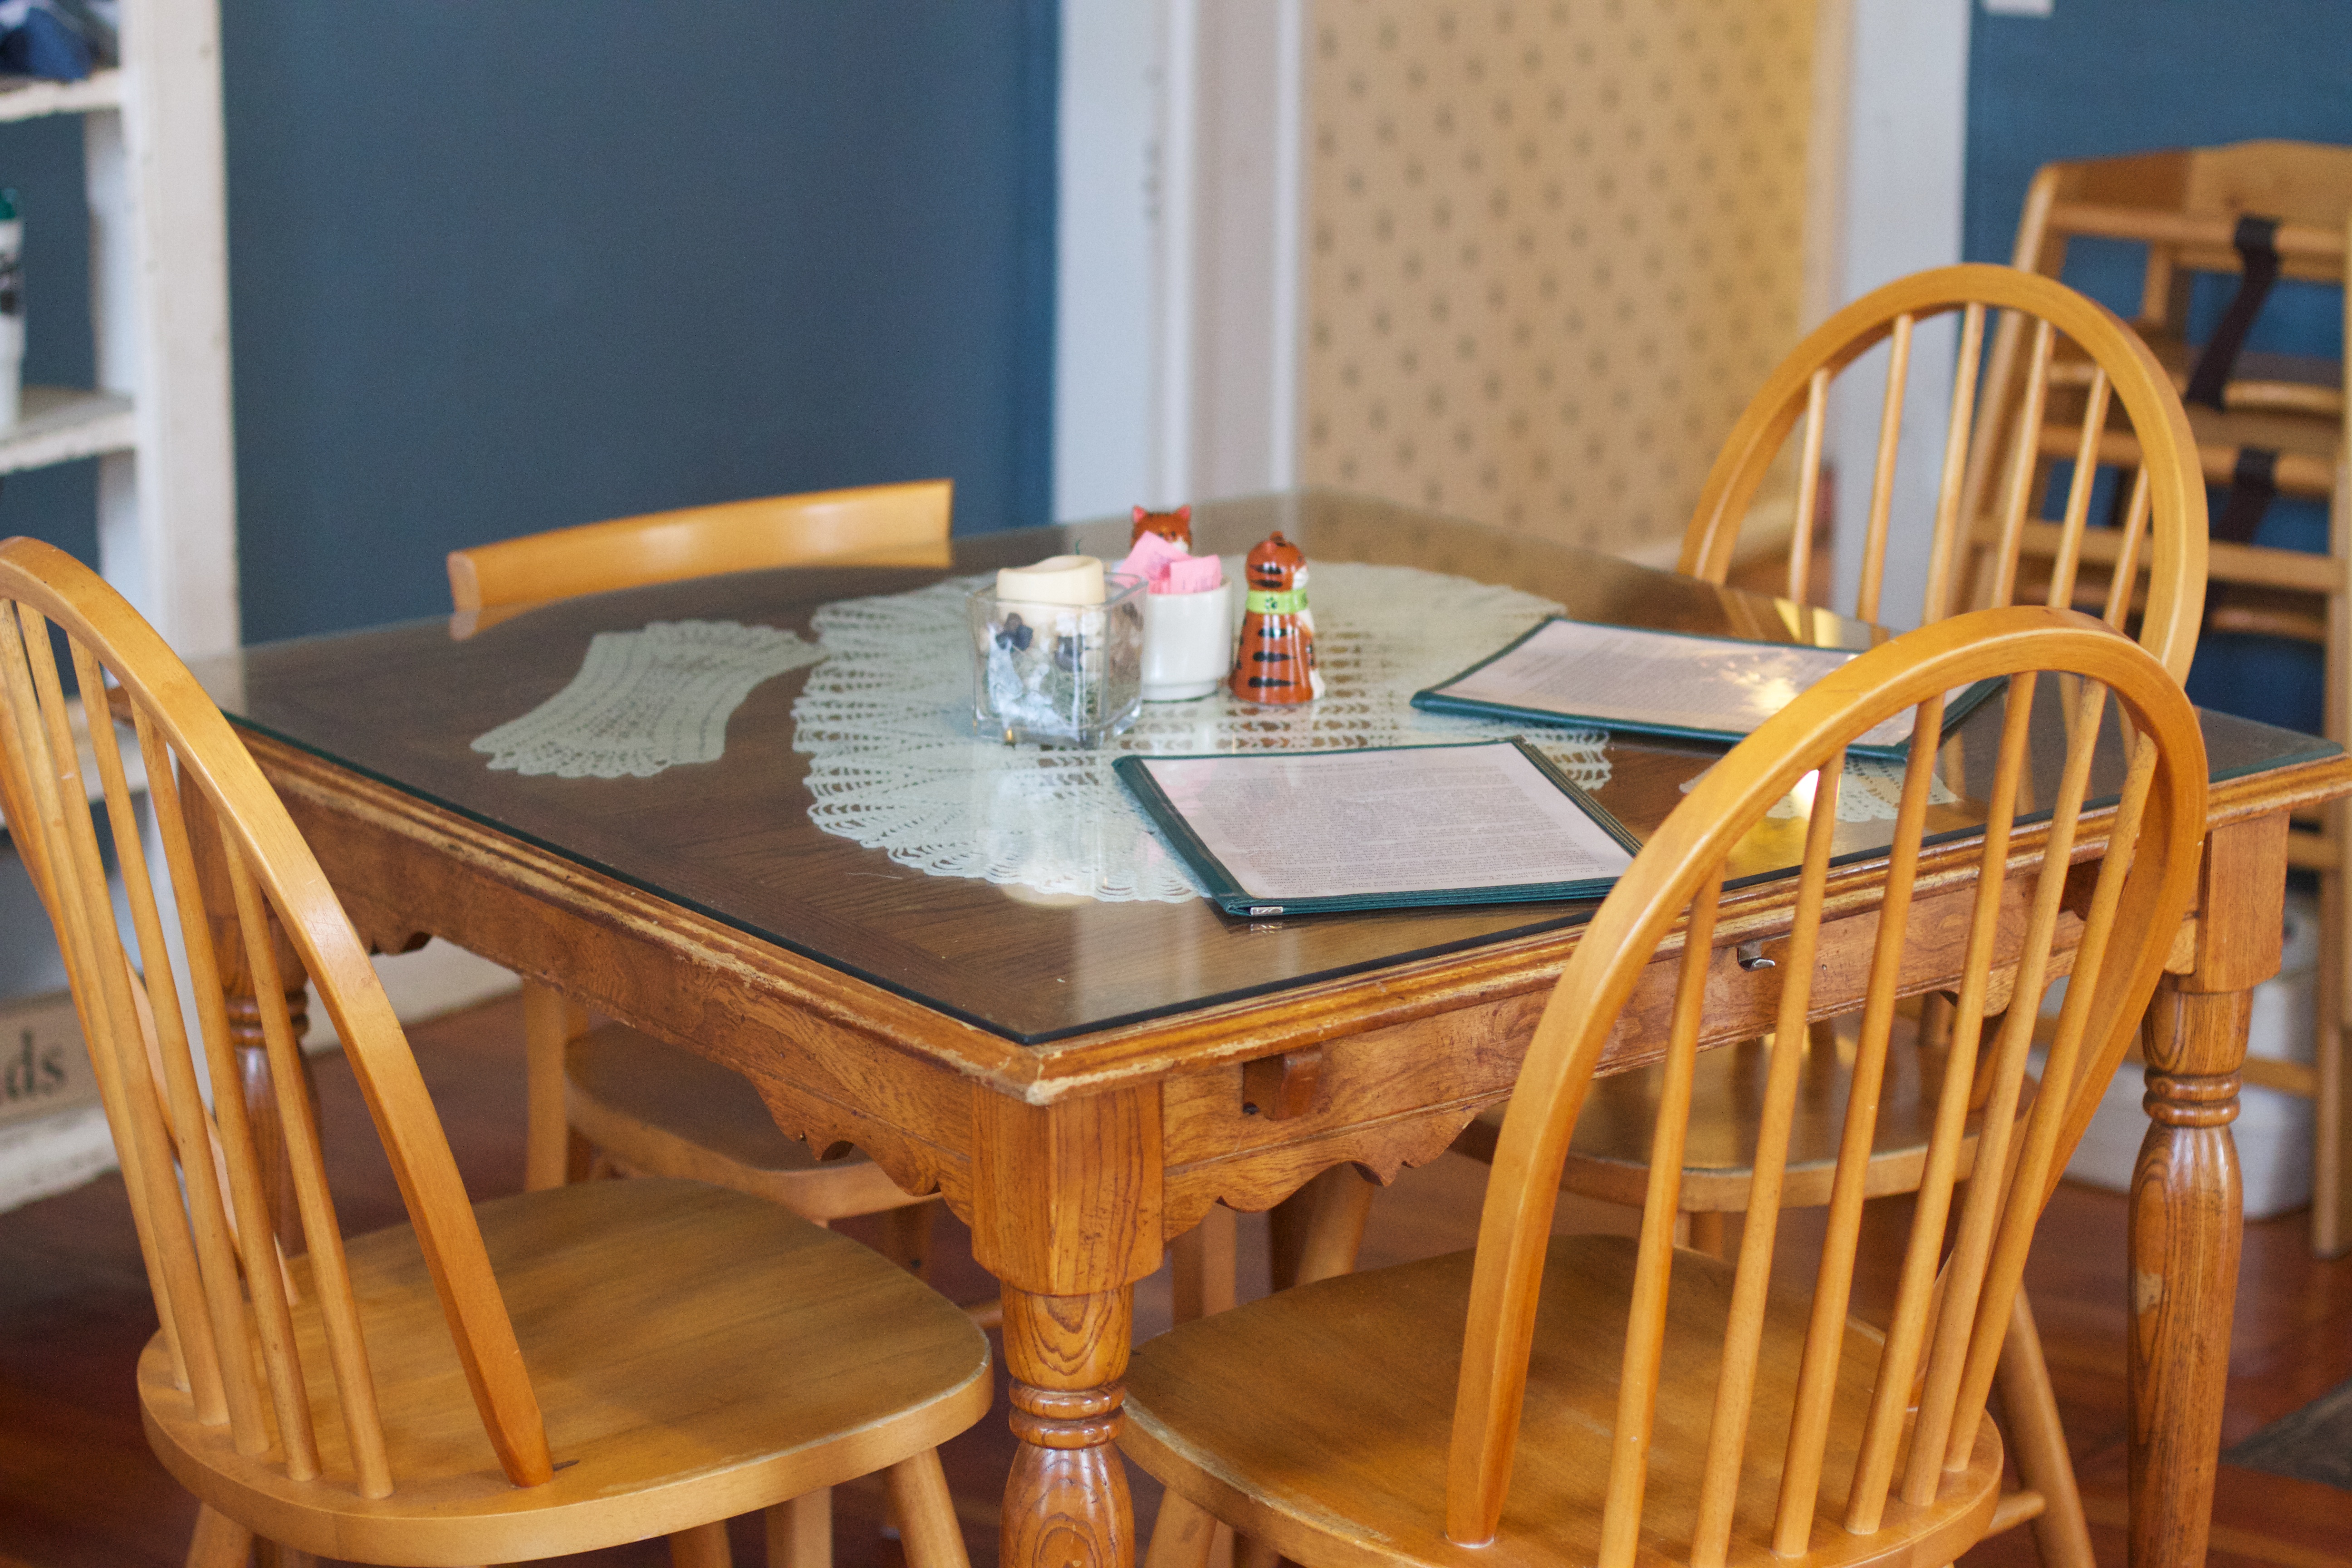
table, wood, chair, cottage, furniture, room, interior design, hardwood, randallhouse, dining room